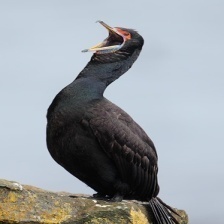
Species: RED FACED CORMORANT
Scientific name: PHALACROCORAX URILE